Tsumugi (film)

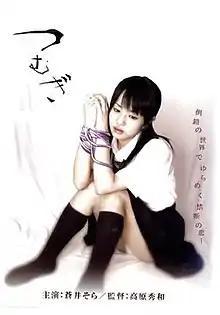
Poster to "Tsumugi"

, or (2004) is a Japanese "pink film" directed by Hidekazu Takahara and starring Sora Aoi. It was released in the US as a DVD in July 2009.